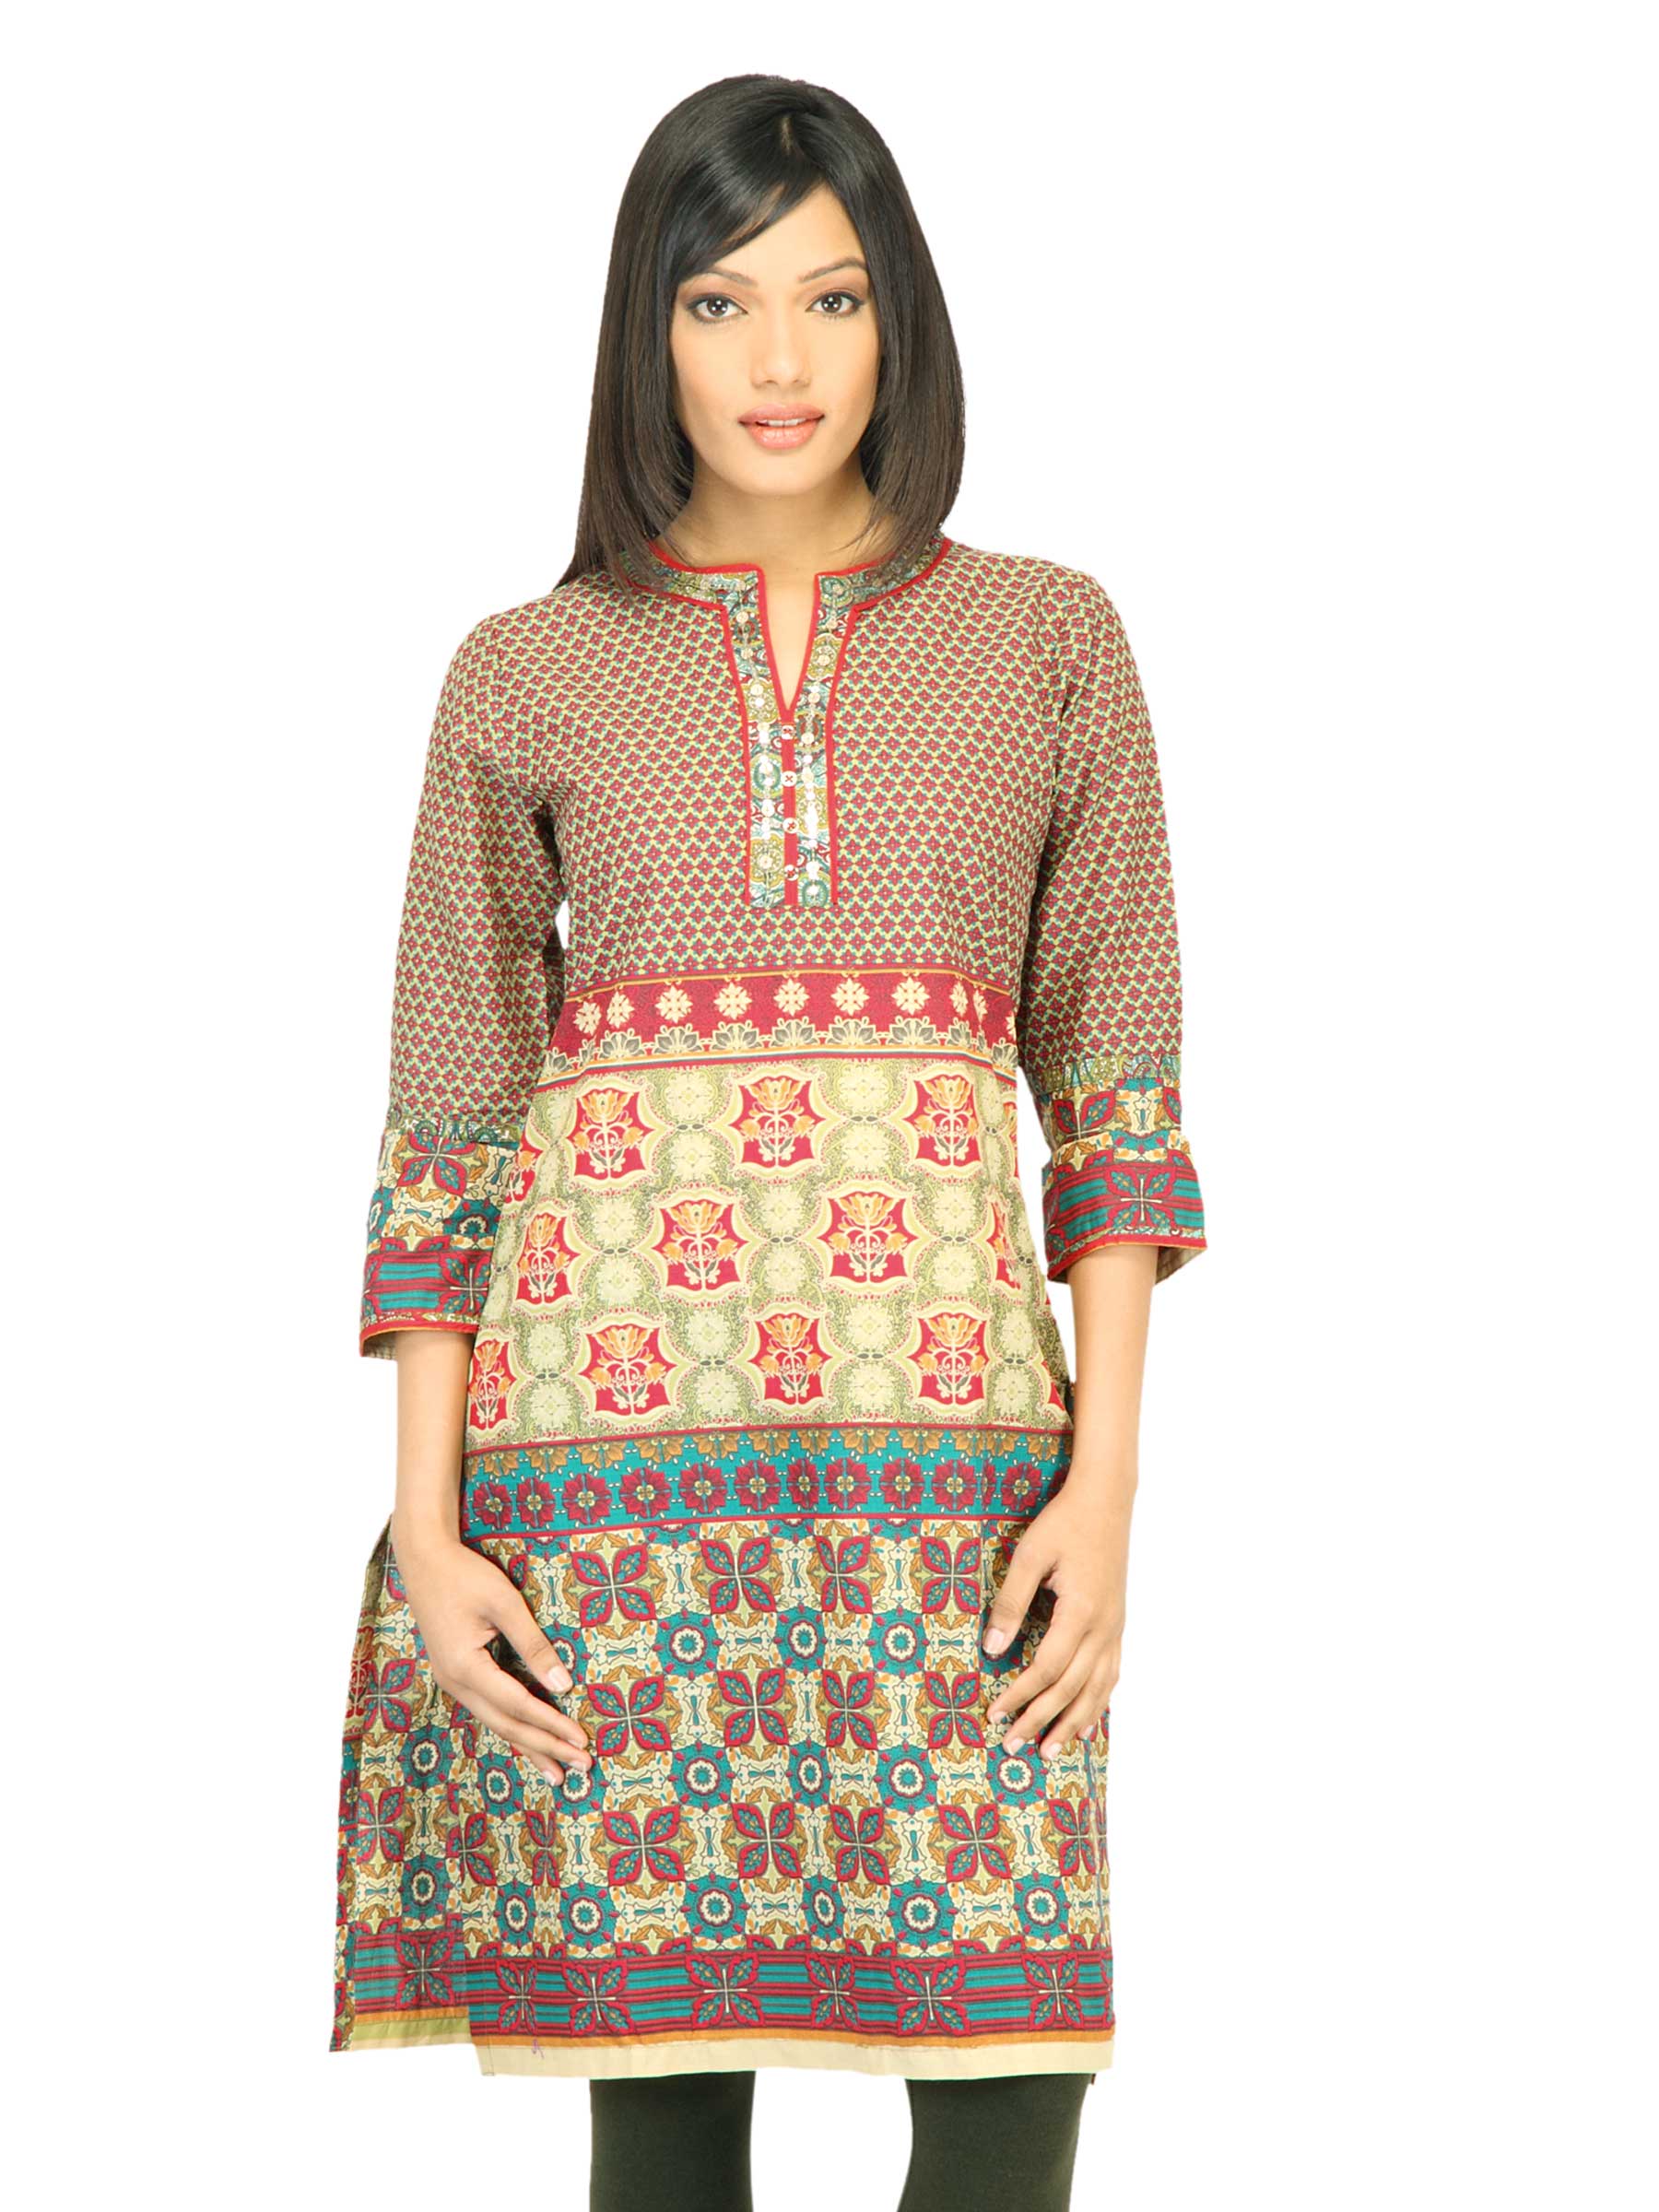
BIBA Women Printed Olive Green Kurta
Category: Apparel / Topwear / Kurtas
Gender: Women
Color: Olive
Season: Fall 2011
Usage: Ethnic